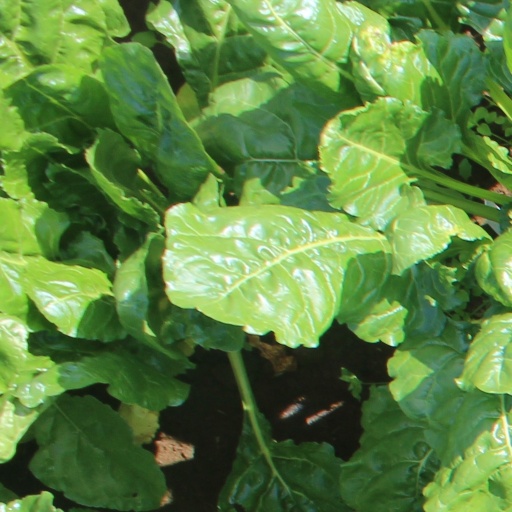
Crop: sugar beet